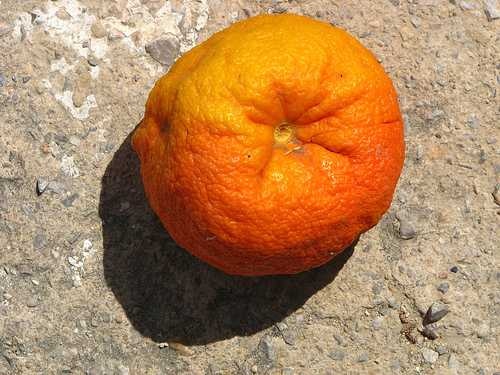
Label: Orange